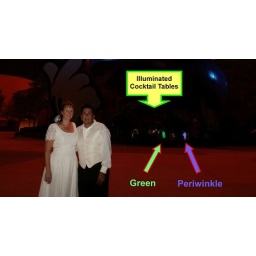
Two of the tables in the background are now green and periwinkle (view is slightly obscured by plants &amp;amp; chairs).